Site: brandenburg
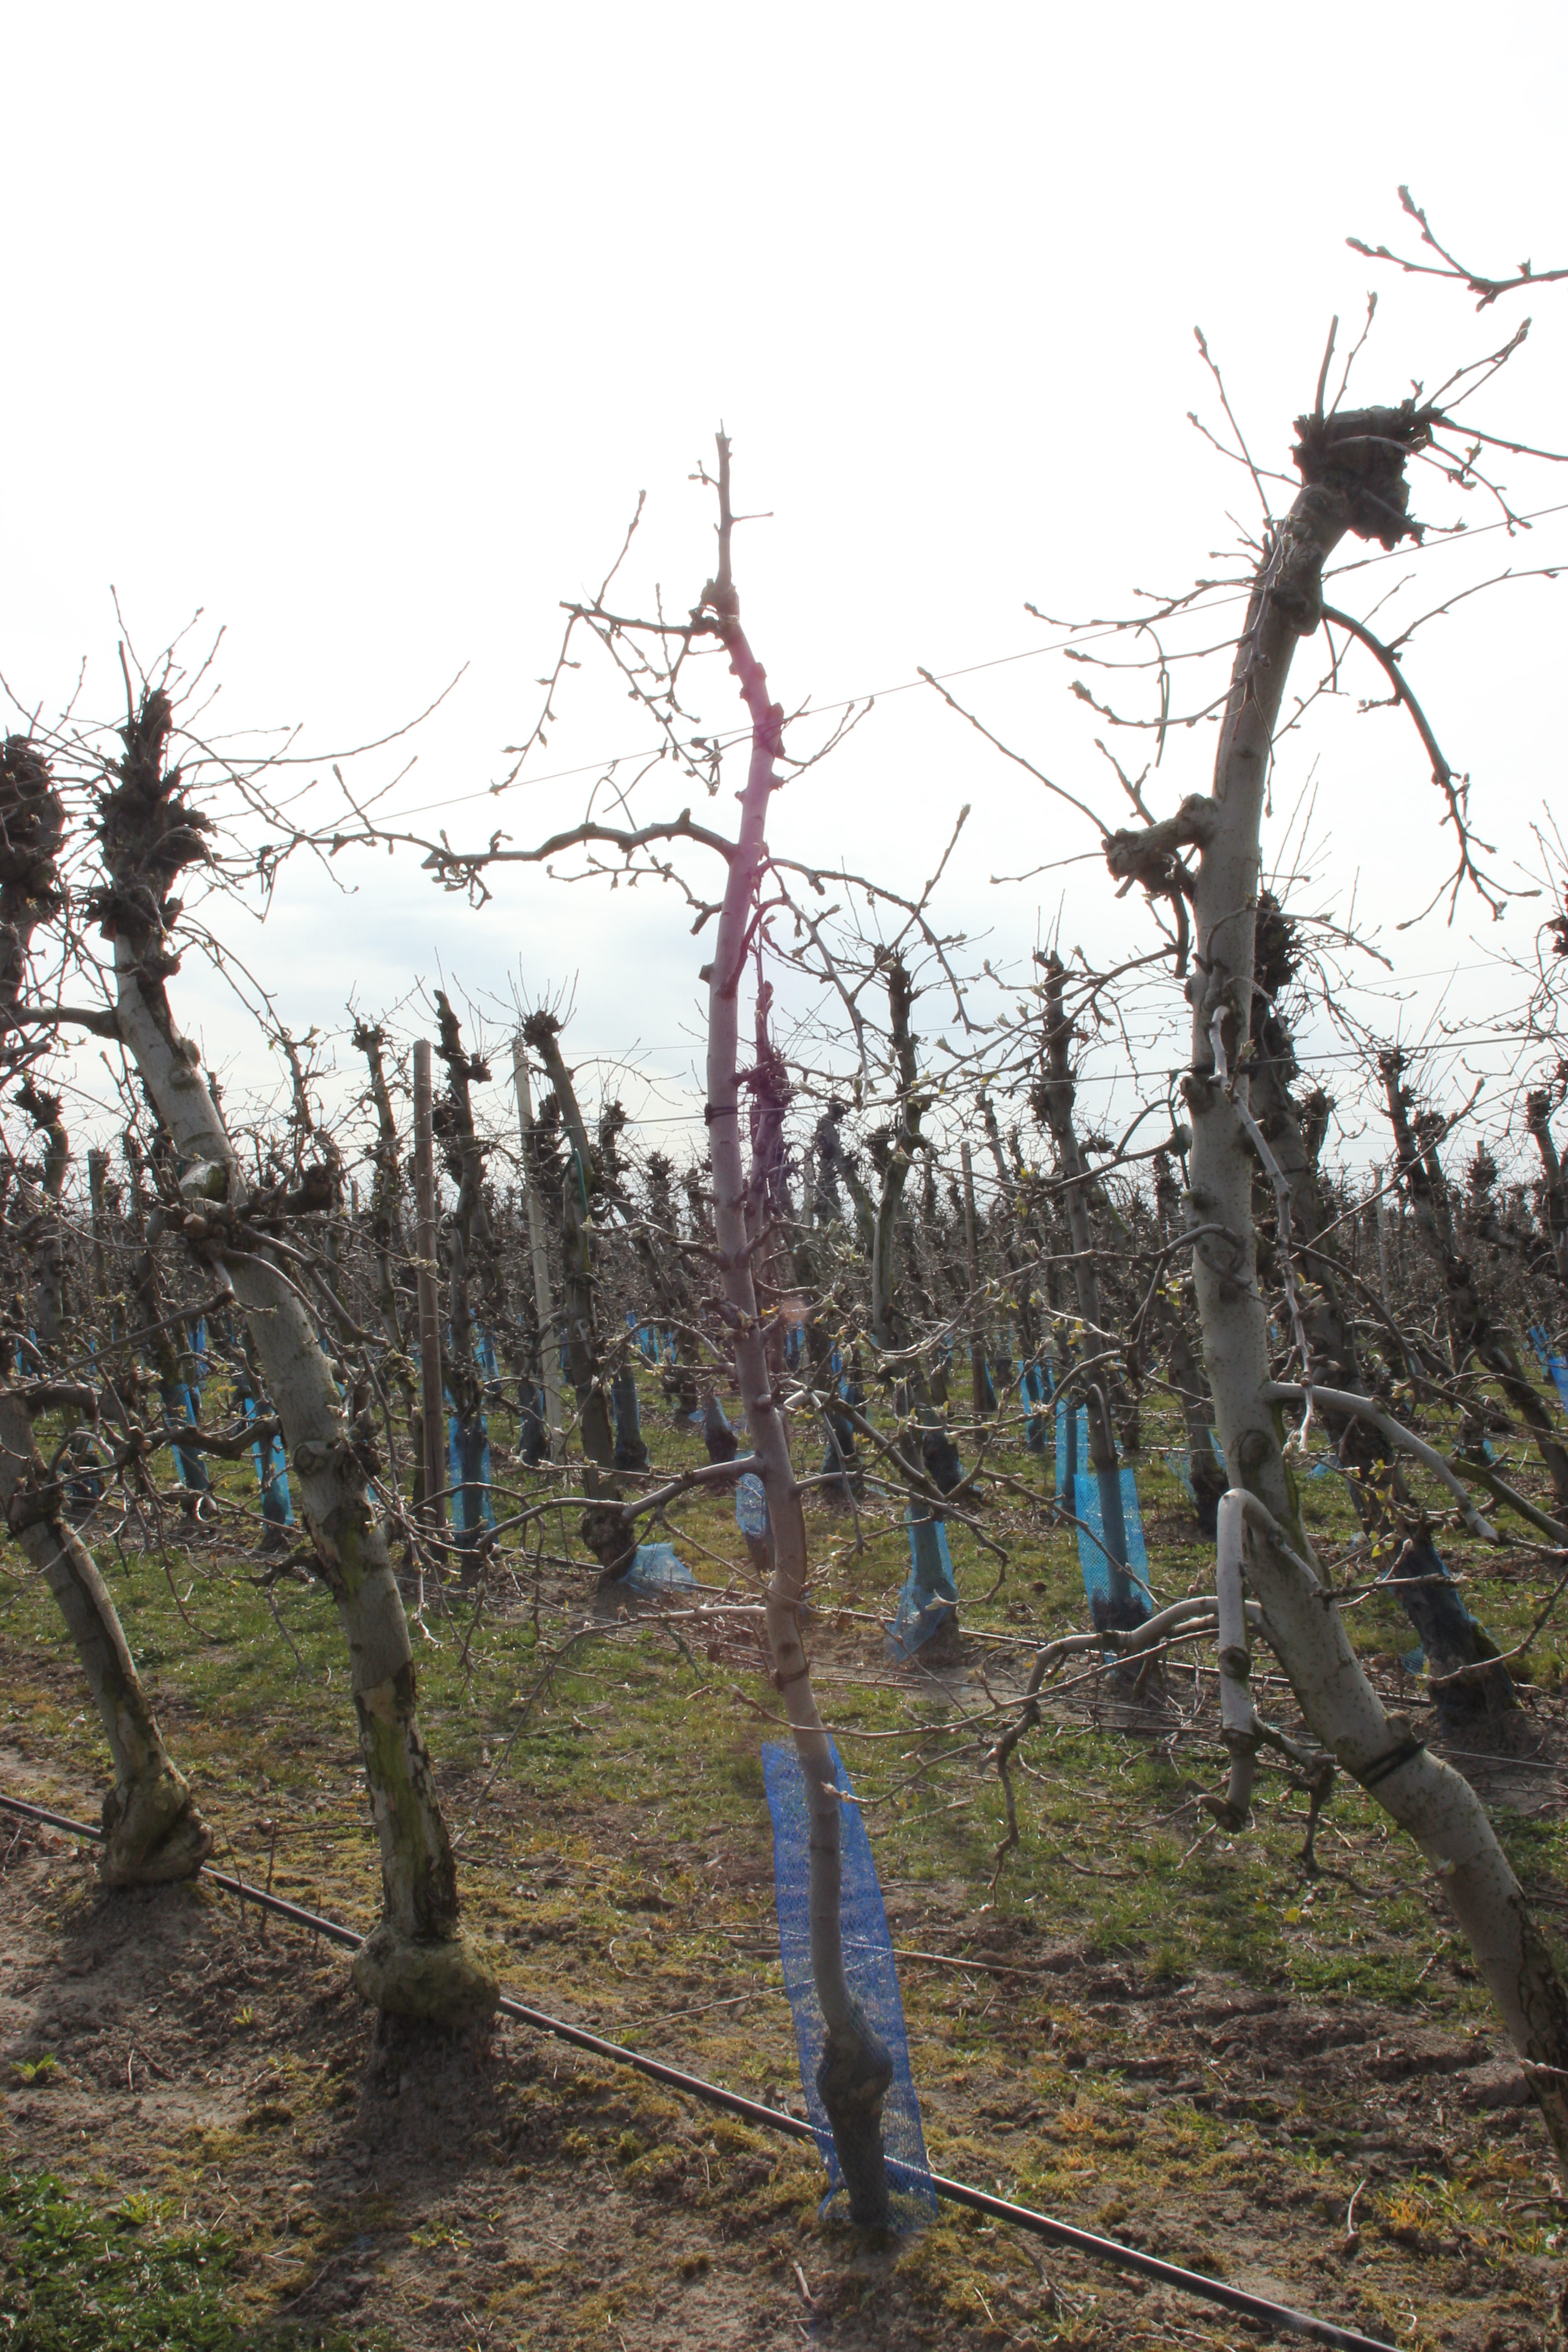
Growth stage (BBCH 54): Inflorescence emergence